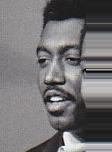
Age: 27